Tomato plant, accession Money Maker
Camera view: bottom (45 deg); turntable rotation: 0 degrees
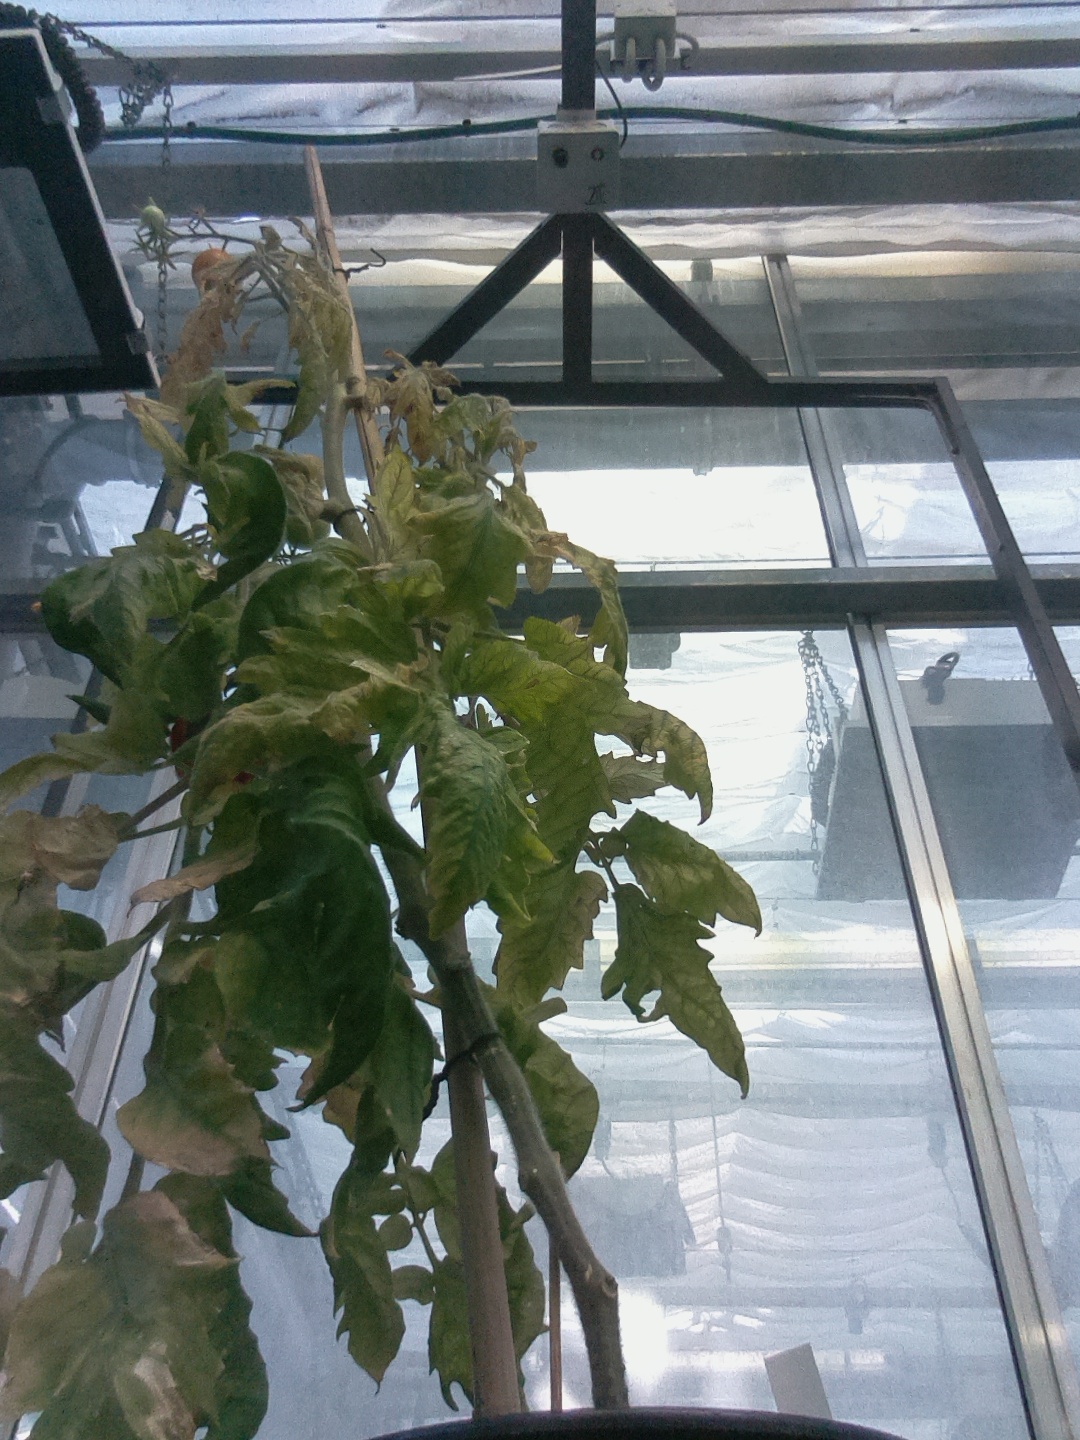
BBCH growth stage 83: 30%-40% of fruits show typical fully ripe color